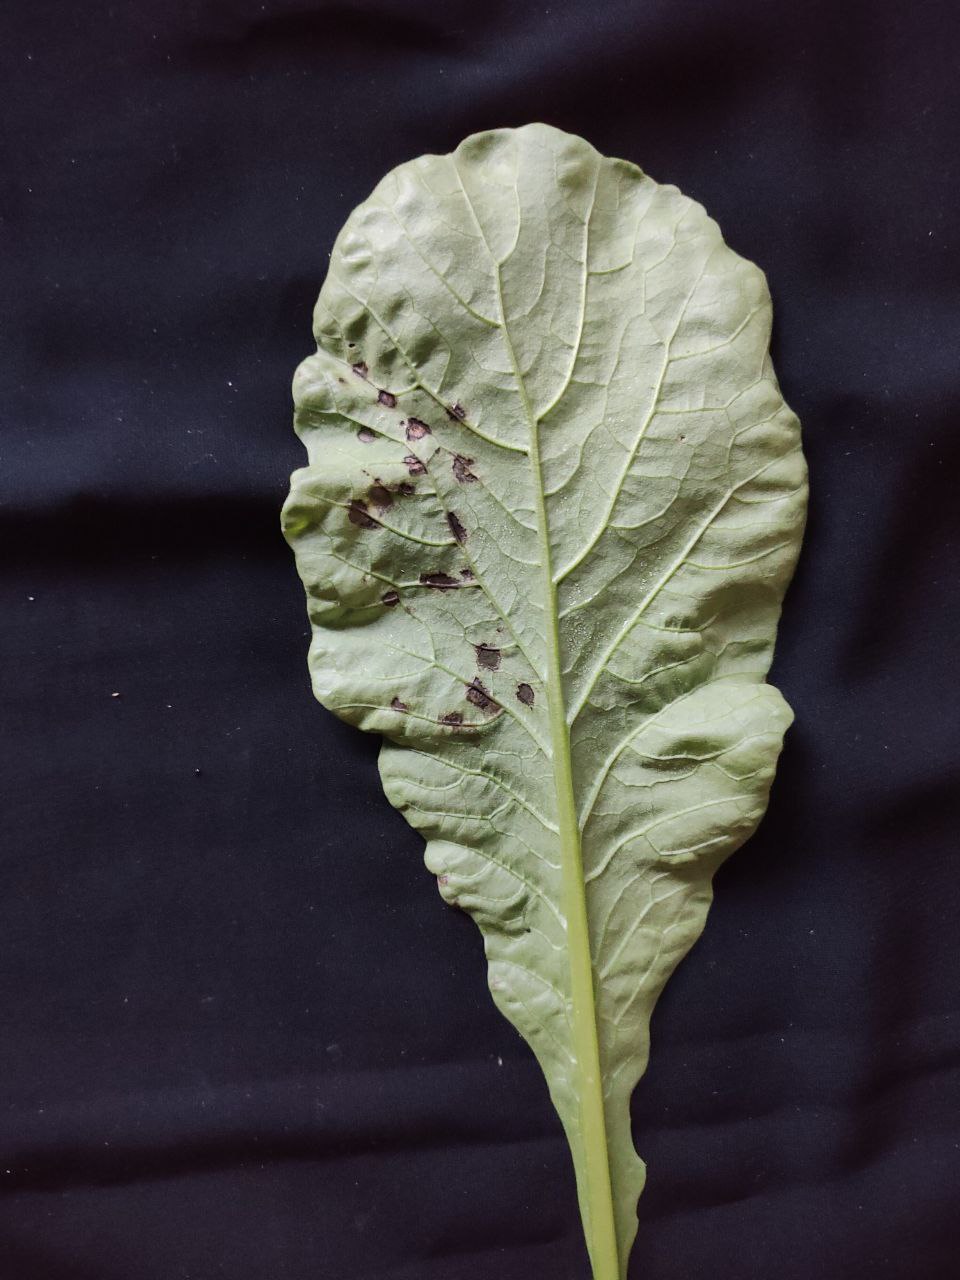
Label: Black leaf spot